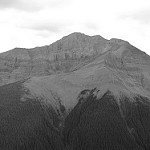
Label: B & W